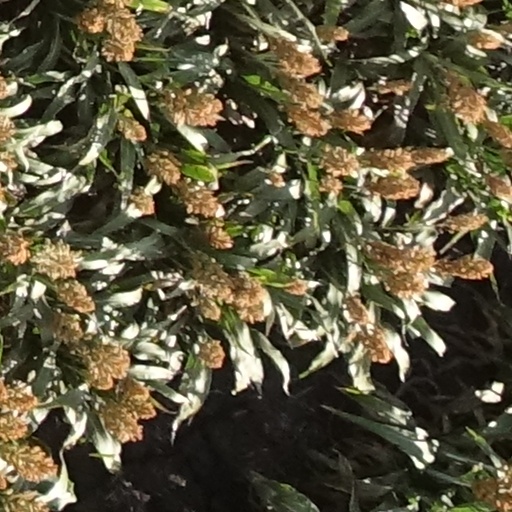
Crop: sorghum